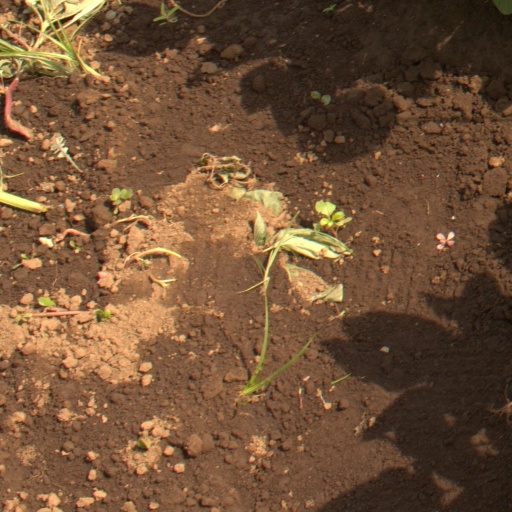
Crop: soybean